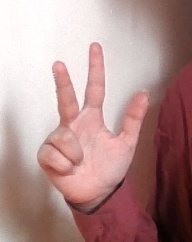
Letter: al